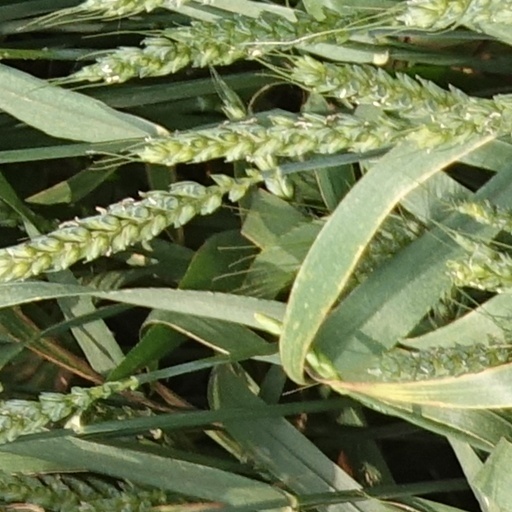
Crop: wheat